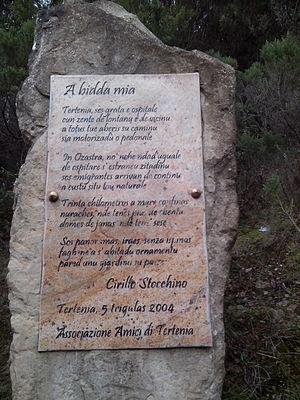
Tertenia est une commune italienne de la province de Nuoro dans la région de Sardaigne orientale en Italie.